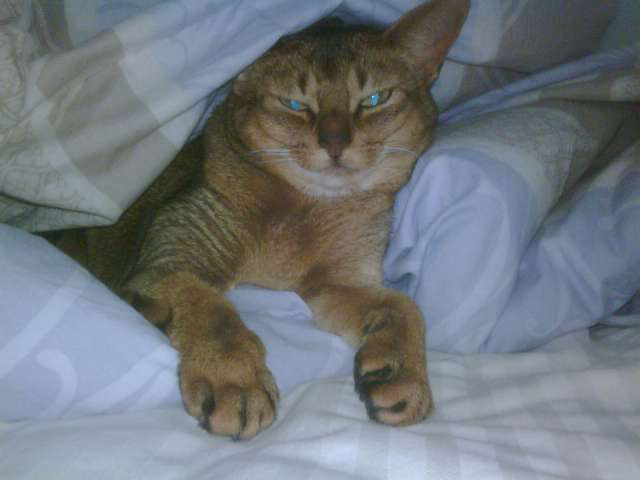
Animal: cat
Breed: Abyssinian